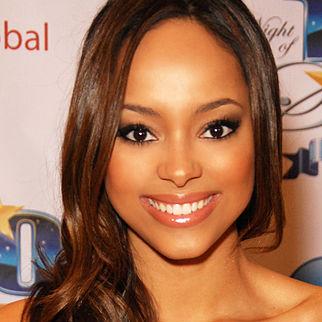
Age: 23